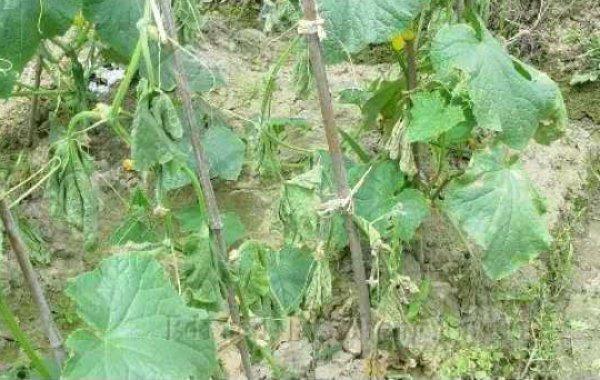
Plant: Cucumber
Disease: cucumber bacterial wilt